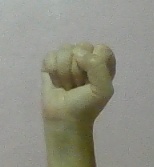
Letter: saad